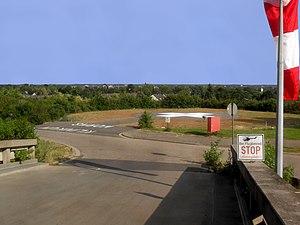
Le Klinikum Worms est un hôpital d’enseignement et est une dépendance de l’Université Johannes Gutenberg de Mayence. Actuellement il y a 555 lits pour 11 sections spécialisées ainsi que deux sections pour des médecins libres. Les 1.500 collaborateurs traitent 26.500 patients stationnaires et 36.000 patients ambulants. Le Klinikum Worms est parmi les 5 hôpitaux le plus grand en Rhénanie-Palatinat.